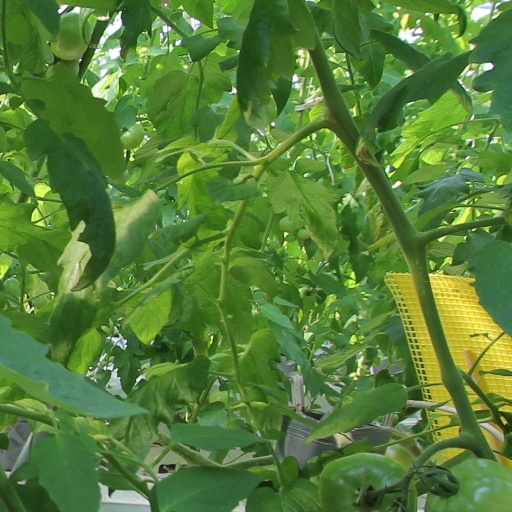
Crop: tomato